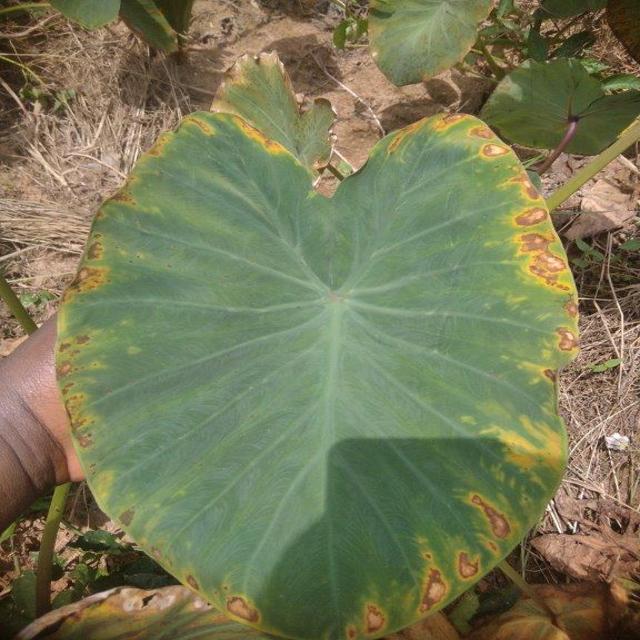
Label: Mid_Blight